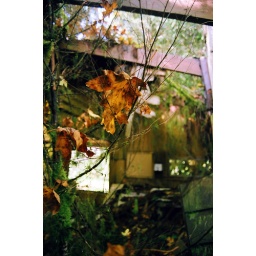
Cap'm and I were exploring an old overrun house near the river at his dads place.